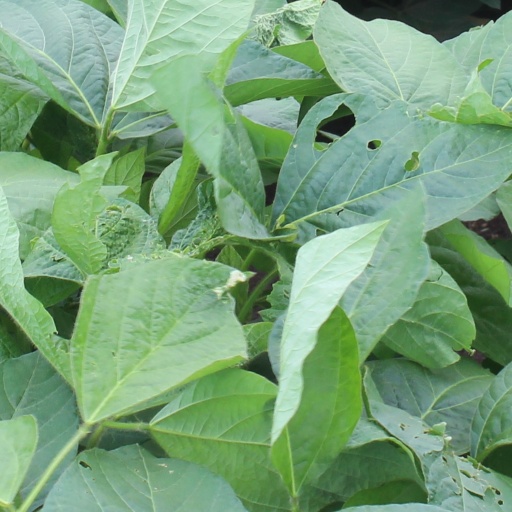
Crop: soybean